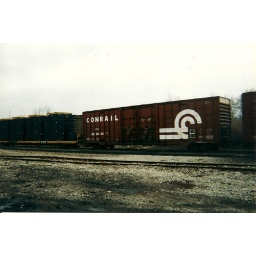
Conrail Hi Cube box car in transit somewhere in Ohio.